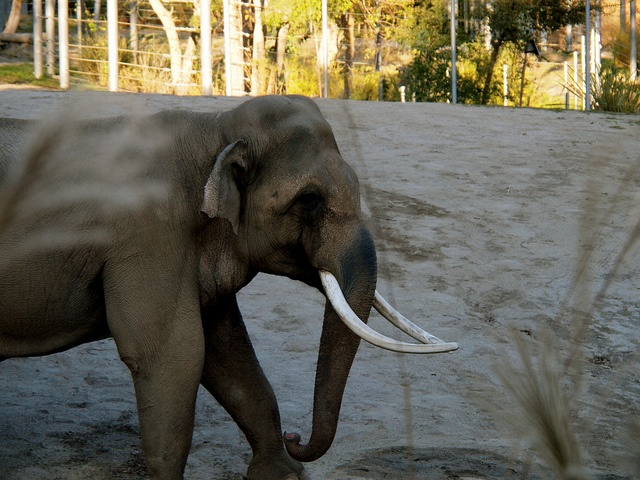
a large elephant walking in the sand alone
an elephant in a bare enclosure with bright white tusks
An elephant walking around an enclosed area by himself.
An elephant walking in dirt area next to a fence.
an elephant in a habitat at the zoo